Groom, Texas

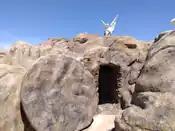
One of the Stations of the Cross at the site is a tomb

A 19-story cross erected by The Cross of Our Lord Jesus Christ Ministries is located next to Interstate 40 northwest of the town limits. This free-standing cross can be seen from away and eight months were required to construct the cross. Surrounding the base of the cross are life-sized statues of the 14 Stations of the Cross. In addition to the giant cross and the Stations of the Cross, there is also a visitor center, gift shop and amphitheater located at the site.